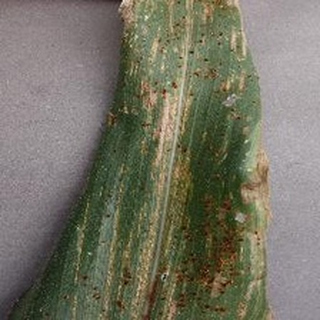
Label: corn_gray_leaf_spot